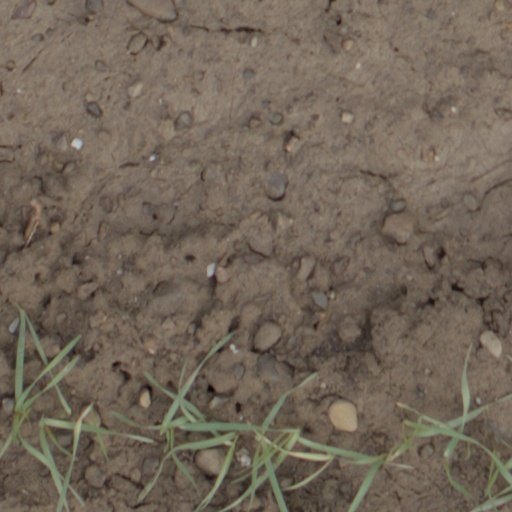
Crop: wheat